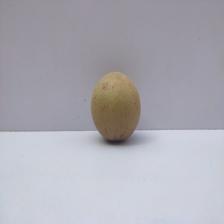
Size: Large